Jameel McClain

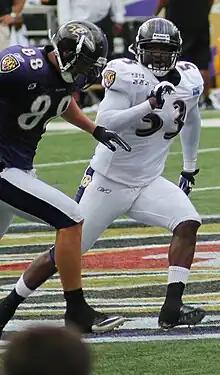
McClain practicing at M&T Bank Stadium in 2011

Jameel Lashawn McClain (born July 25, 1985) is an American former professional football linebacker who is currently the director of player engagement for the Baltimore Ravens. After playing college football for Syracuse University, he was signed by the Ravens as an undrafted free agent in 2008. He was also a member of the New York Giants.